Military parades in Azerbaijan

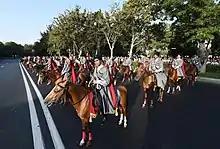
Mounted cavalry during a parade in September 2018

This article presents all the military parades held in Azerbaijan since the establishment of the first Azerbaijani nation in 1918. Currently, the semi-annual Day of the Armed Forces parade on 26 June is one of the biggest held in the former Soviet Union. All military parades consist of officers and personnel of the Ministry of Defense, the Ministry of Internal Affairs, the Ministry of Emergency Situations, the State Security Service, the State Border Service, the National Guard and the Special State Protection Service.